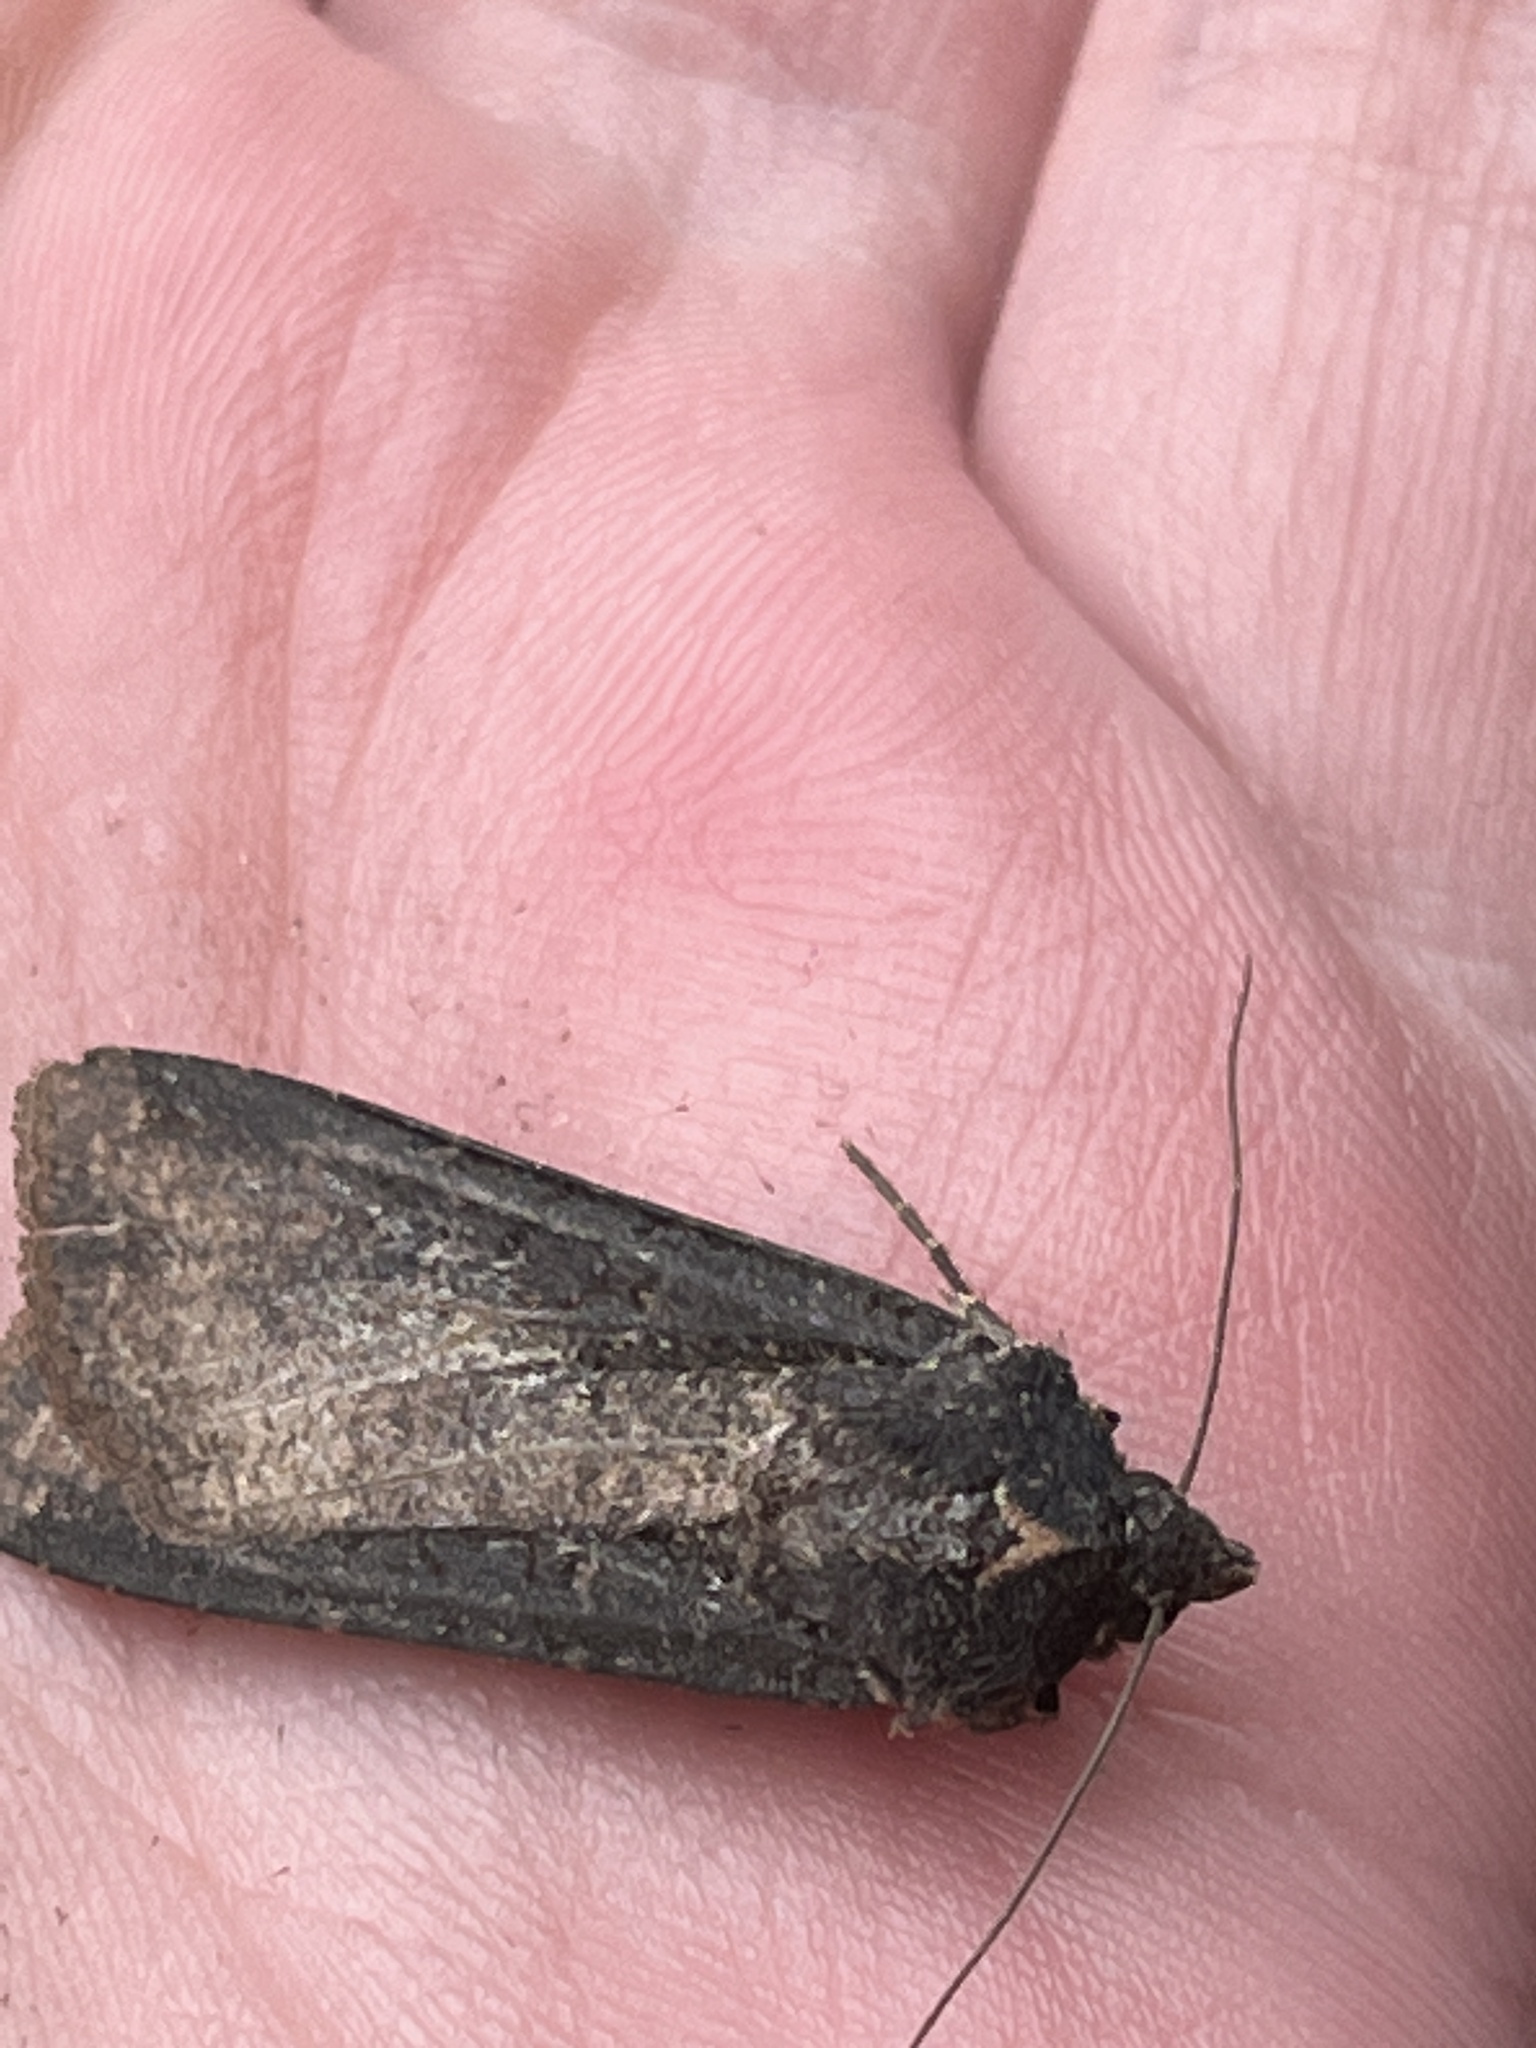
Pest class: cutworms